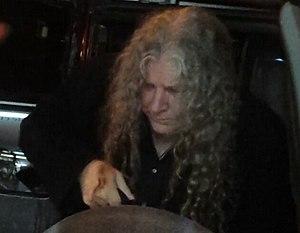
Ma photo d'une des membres de The Skull à Montréal, Québec, Canada .